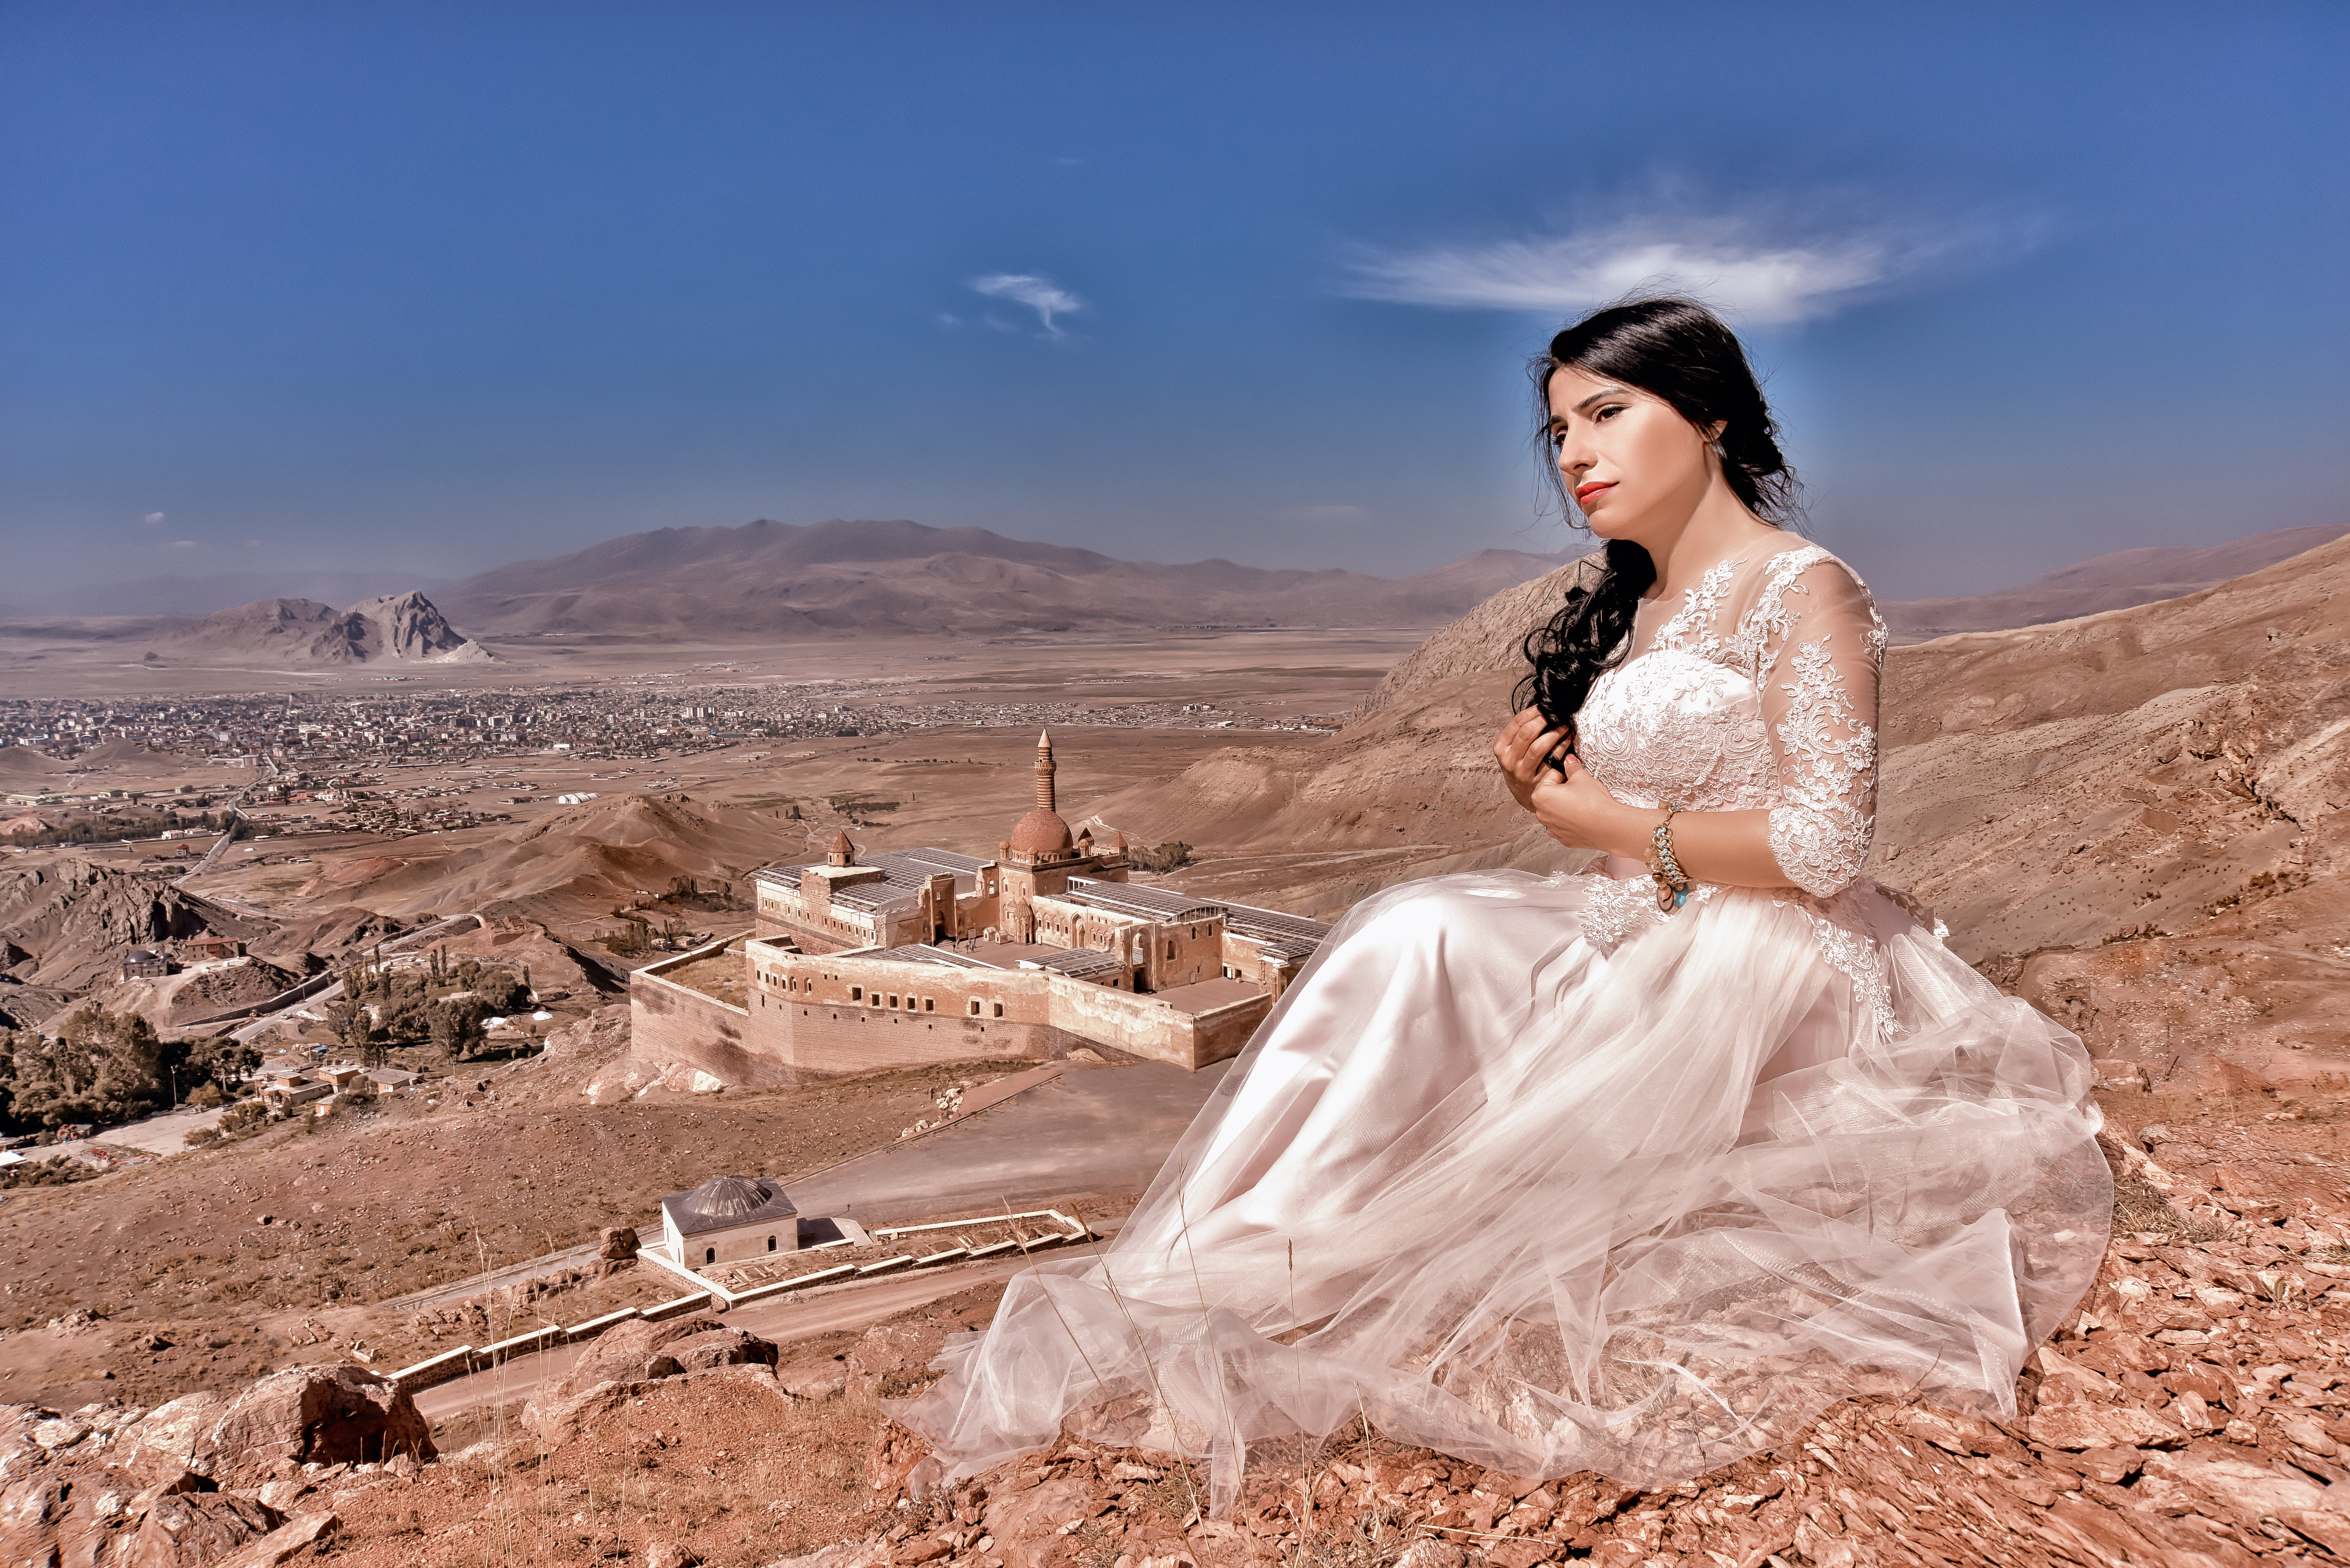
girl, mountainous landforms, sky, beauty, dress, mountain, landscape, aeolian landform, gown, photo shoot, vacation, hill, cloud, sand, desert, ecoregion, tourism